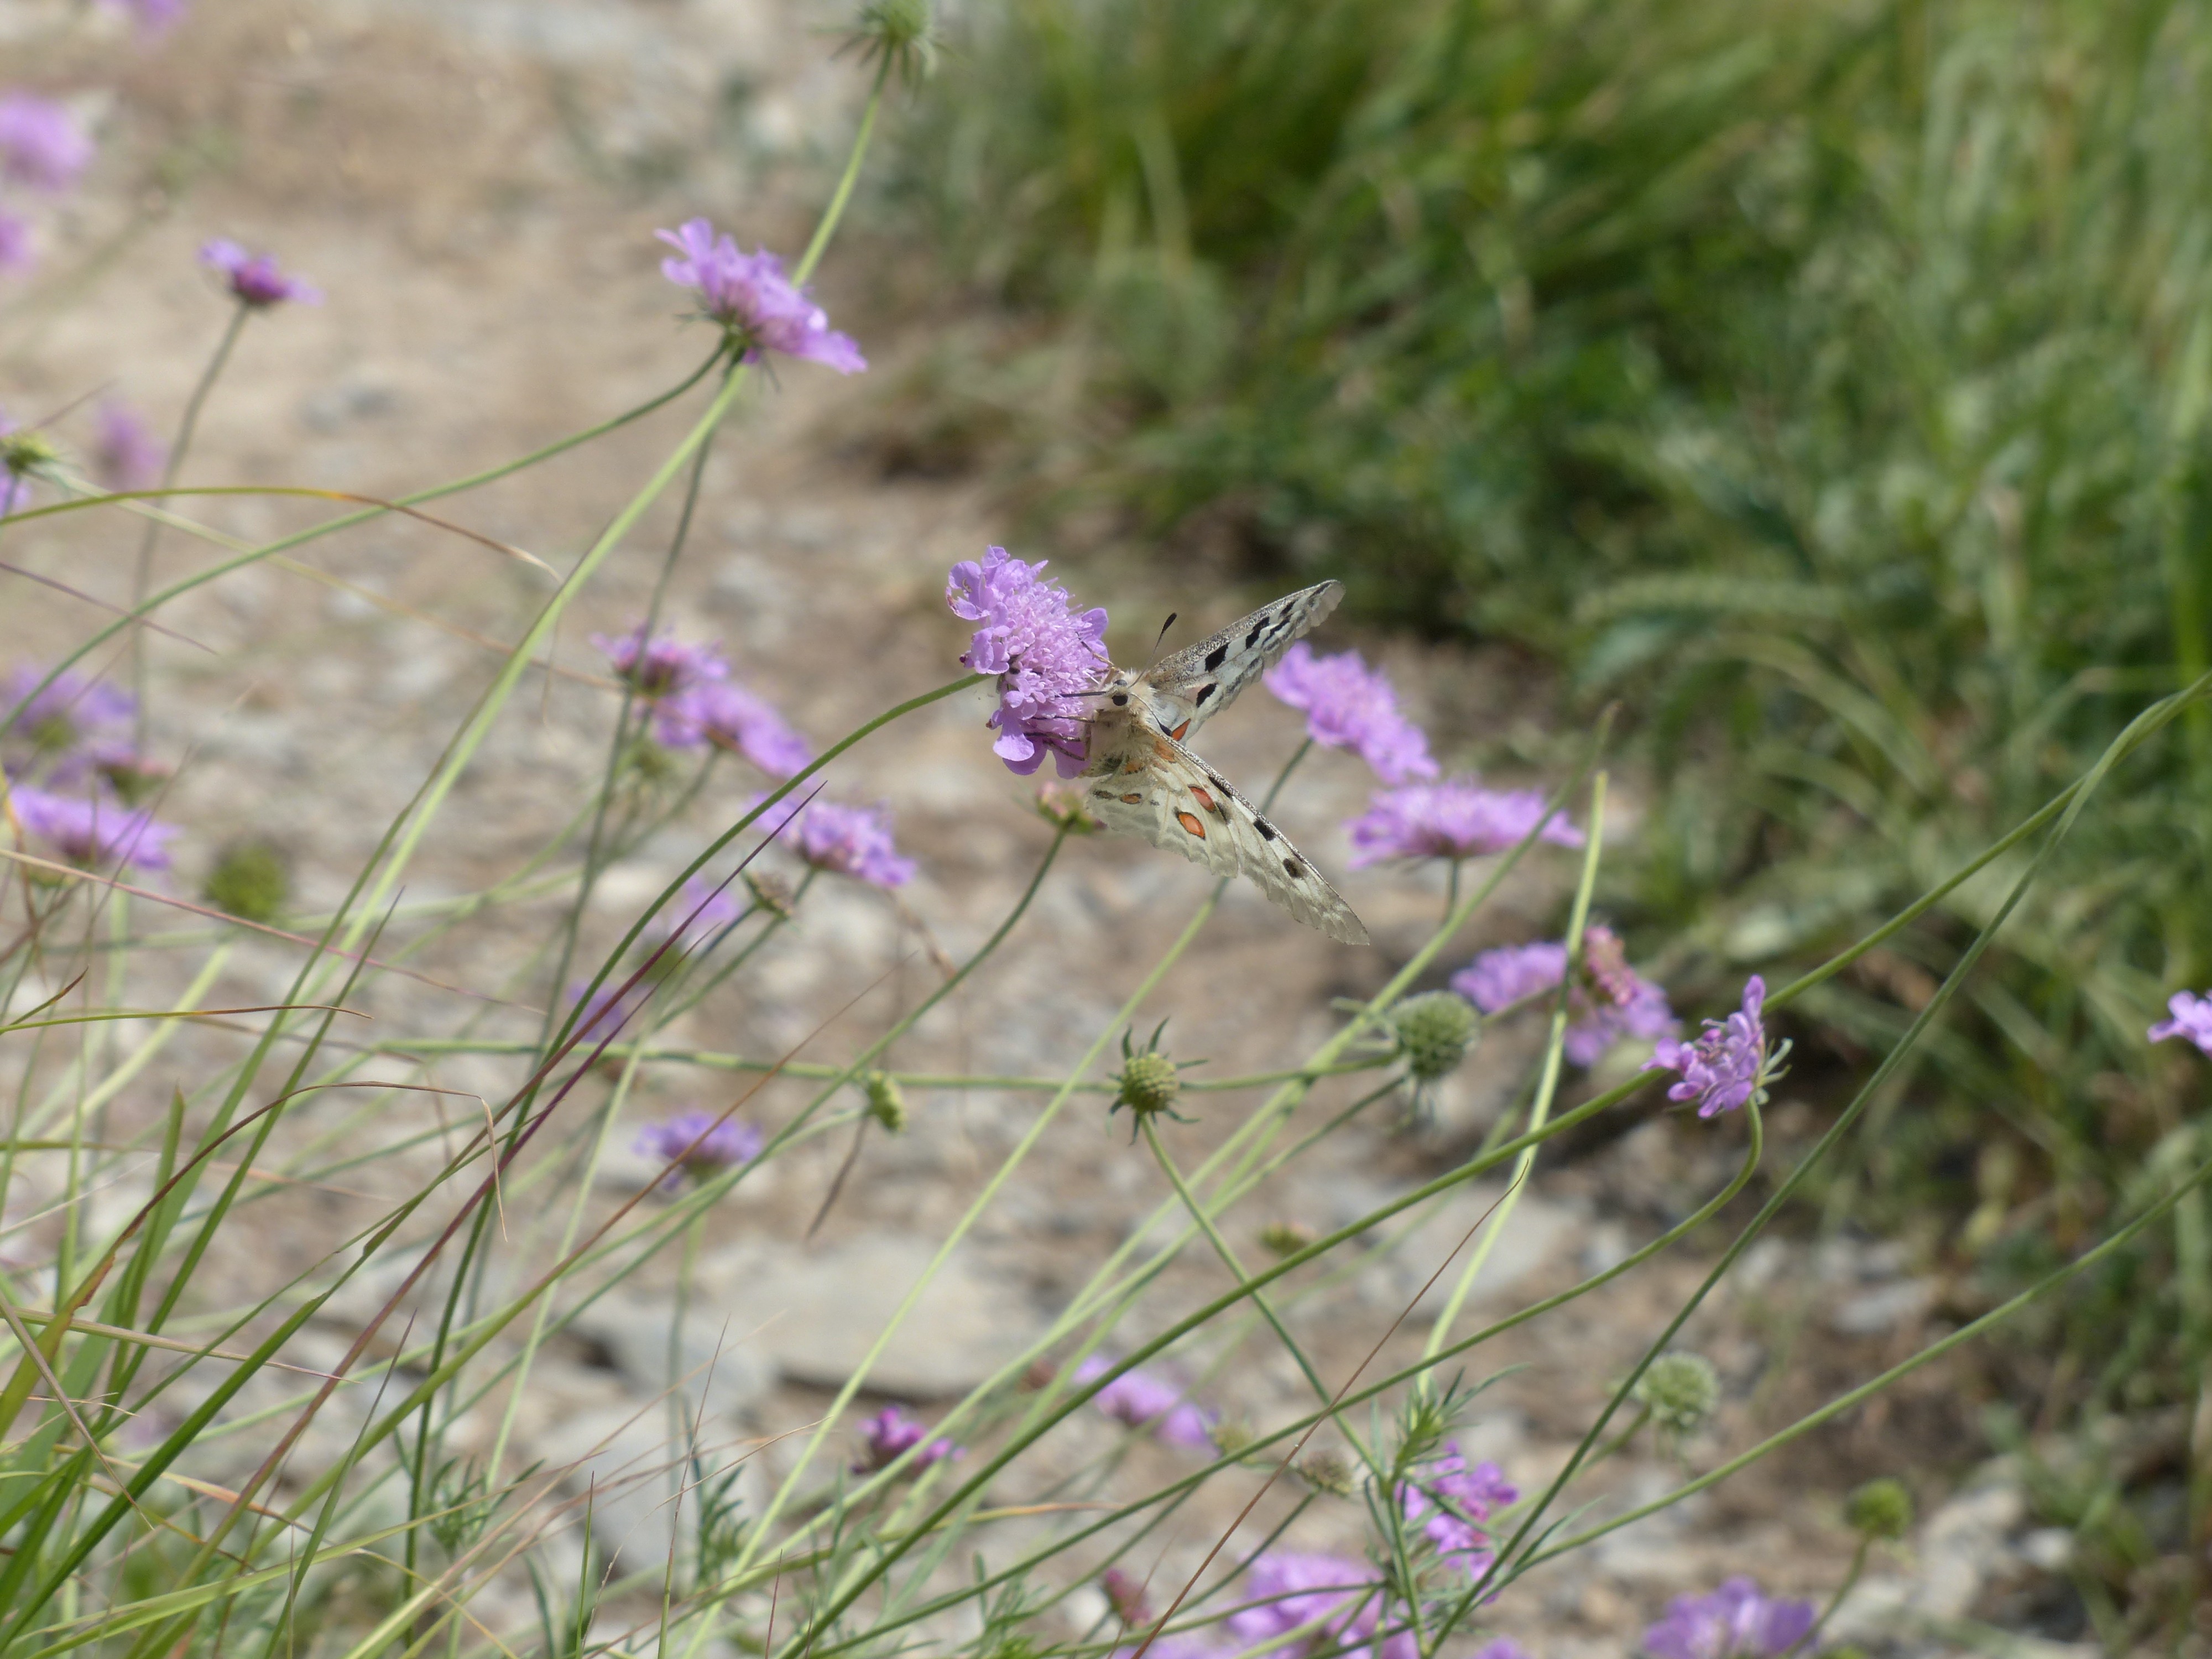
grass, blossom, plant, white, meadow, prairie, flower, purple, bloom, herb, insect, botany, butterfly, black, flora, lavender, wildflower, pointed flower, spotted, violet, butterflies, protected, papilionidae, scabiosa, macro photography, pincushion flower, apollo, flowering plant, threatened, swallowtail butterflies, strictly protected, dipsacoideae, kardengewaechs, field scabious, sewing kisselchen, knautia arvensis, field scabiosa pincushion flower, meadows scabious, grass family, land plant, english lavender, apollofalter, parnassius apollo